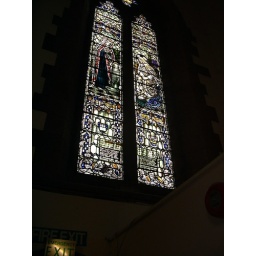
Taken sometime in May 2004. This stained glass window was above where I slept.